List of birds of the Galápagos Islands

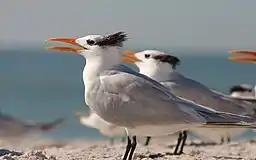
Royal tern

Order: CharadriiformesFamily: Stercorariidae